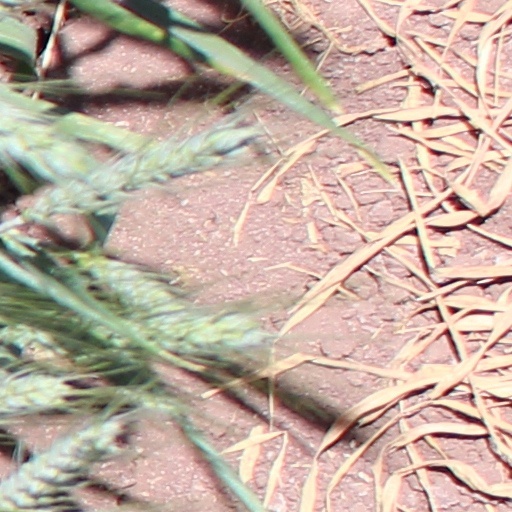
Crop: wheat